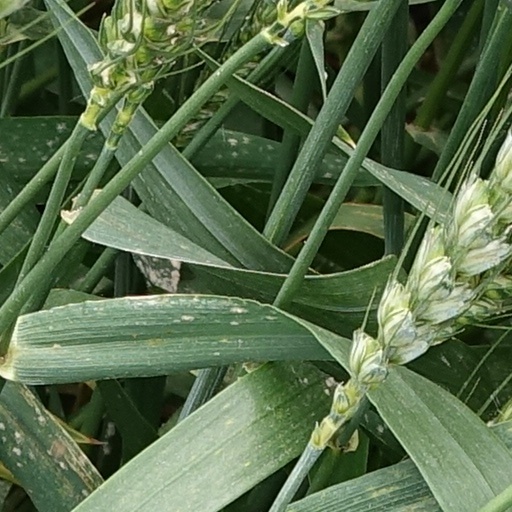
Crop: wheat